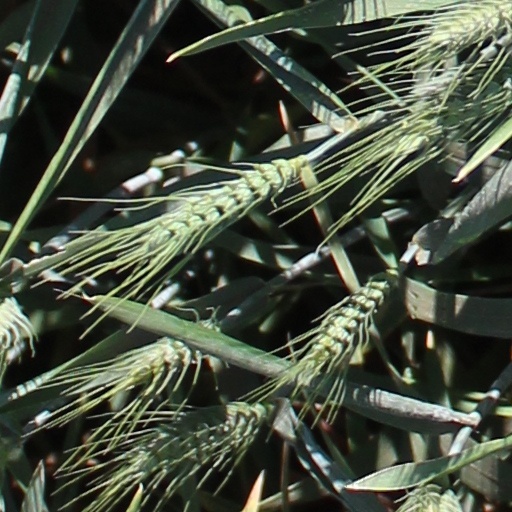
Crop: wheat